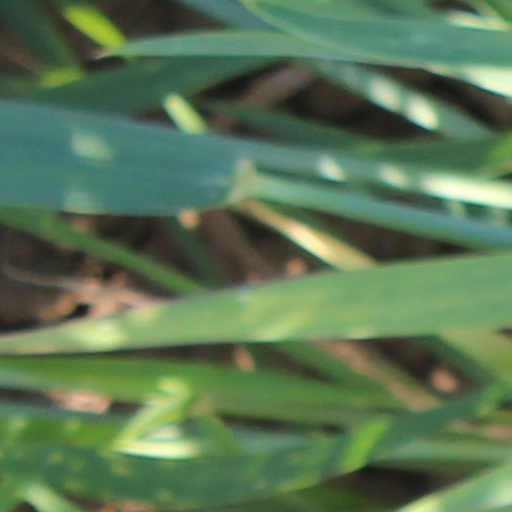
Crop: wheat